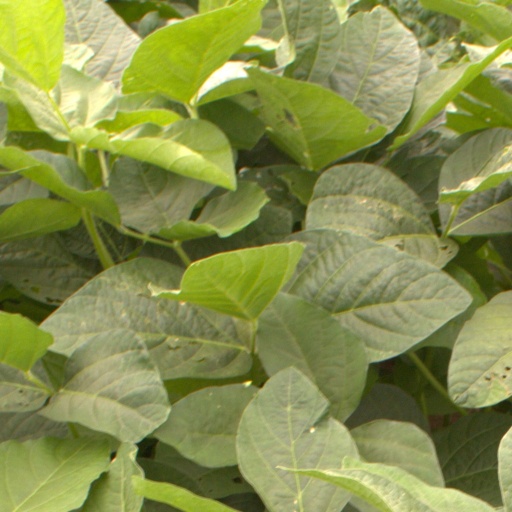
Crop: soybean